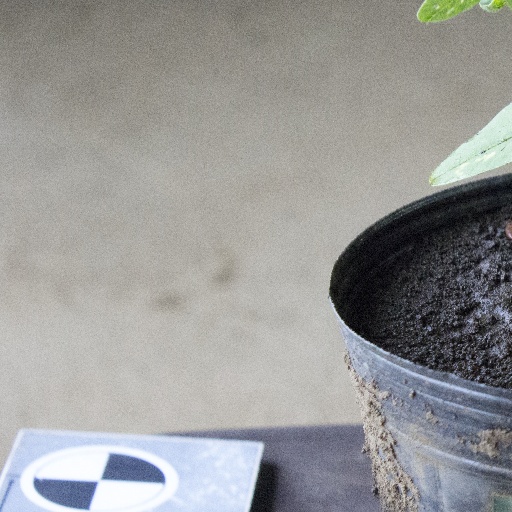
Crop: soybean